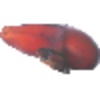
Label: red_banana